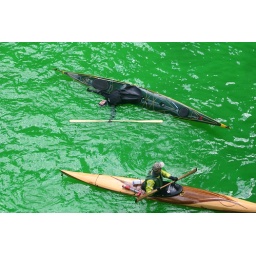
Another kayaker bites it in the frigid green waters off the coast of Chicago.